Goff Farm Stone Bridge

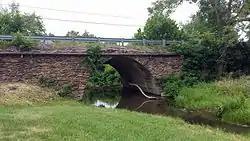

The Goff Farm Stone Bridge is a historic bridge in eastern Fayetteville, Arkansas. It carries Goff Farm Road (County Road 170) across an unnamed creek just north of Stonebridge Meadows Golf Club. The bridge is a single-span stone arch with a span of and a total bridge length of . The bridge's builder is unknown, and its design suggests it was built circa 1860, when the road it carries was a major east–west thoroughfare connecting Fayetteville and Huntsville. It is believed to be the oldest masonry bridge in the state, and is one of the state's small number of surviving 19th-century stone bridges.